List of German airplay number-one songs of 2017

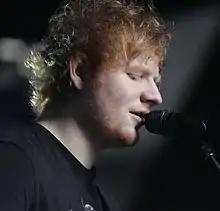
Ed Sheeran's ("pictured in 2013") "Shape of You" spent seven consecutive weeks atop the chart and was the best-performing song of the year. Furthermore, two other songs by Sheeran topped the chart for a total of 11 weeks.

The official German airplay chart ranks the most frequently broadcast songs on German radio stations. In 2017, 19 different songs reached the top, based on weekly airplay data compiled by MusicTrace on behalf of Bundesverband Musikindustrie (BVMI). The radio stations are chosen based on the reach of each station. A specific number of evaluated stations is not given.